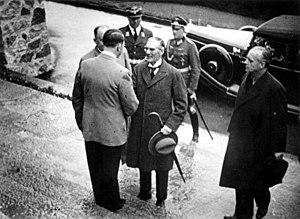
Le Berghof était la résidence secondaire d'Adolf Hitler. Elle était située à Obersalzberg, quartier de Berchtesgaden, dans les Alpes bavaroises. Après la Wolfsschanze, son quartier-général en Prusse-Orientale, le Berghof fut l'endroit où Hitler séjourna le plus de temps pendant la guerre. Plus tôt, de 1927 à 1936, il passait la moitié de l'année dans son refuge des Alpes.
Obersalzberg est un quartier de Berchtesgaden, dans l'arrondissement du Pays-de-Berchtesgaden en Haute-Bavière. Il a fait partie intégrante de la commune de Salzberg jusqu'en 1972, l'année à laquelle elle a été incorporée à Berchtesgaden. En français, il est souvent confondu avec la montagne des Alpes de Berchtesgaden sur laquelle il se trouve et, de la sorte, la formule fautive « l’Obersalzberg » est parfois rencontrée.